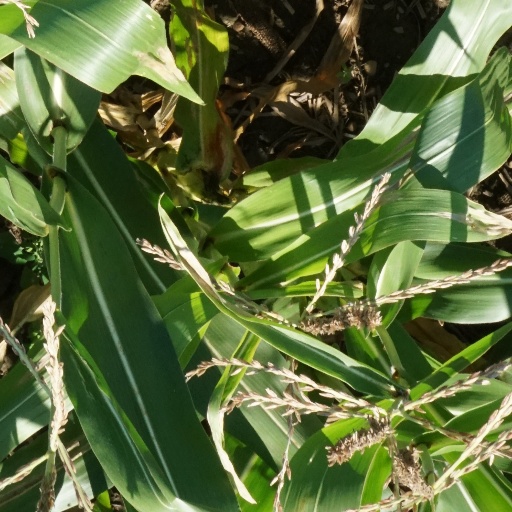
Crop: maize; corn